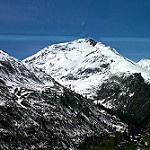
Scene: Outdoor